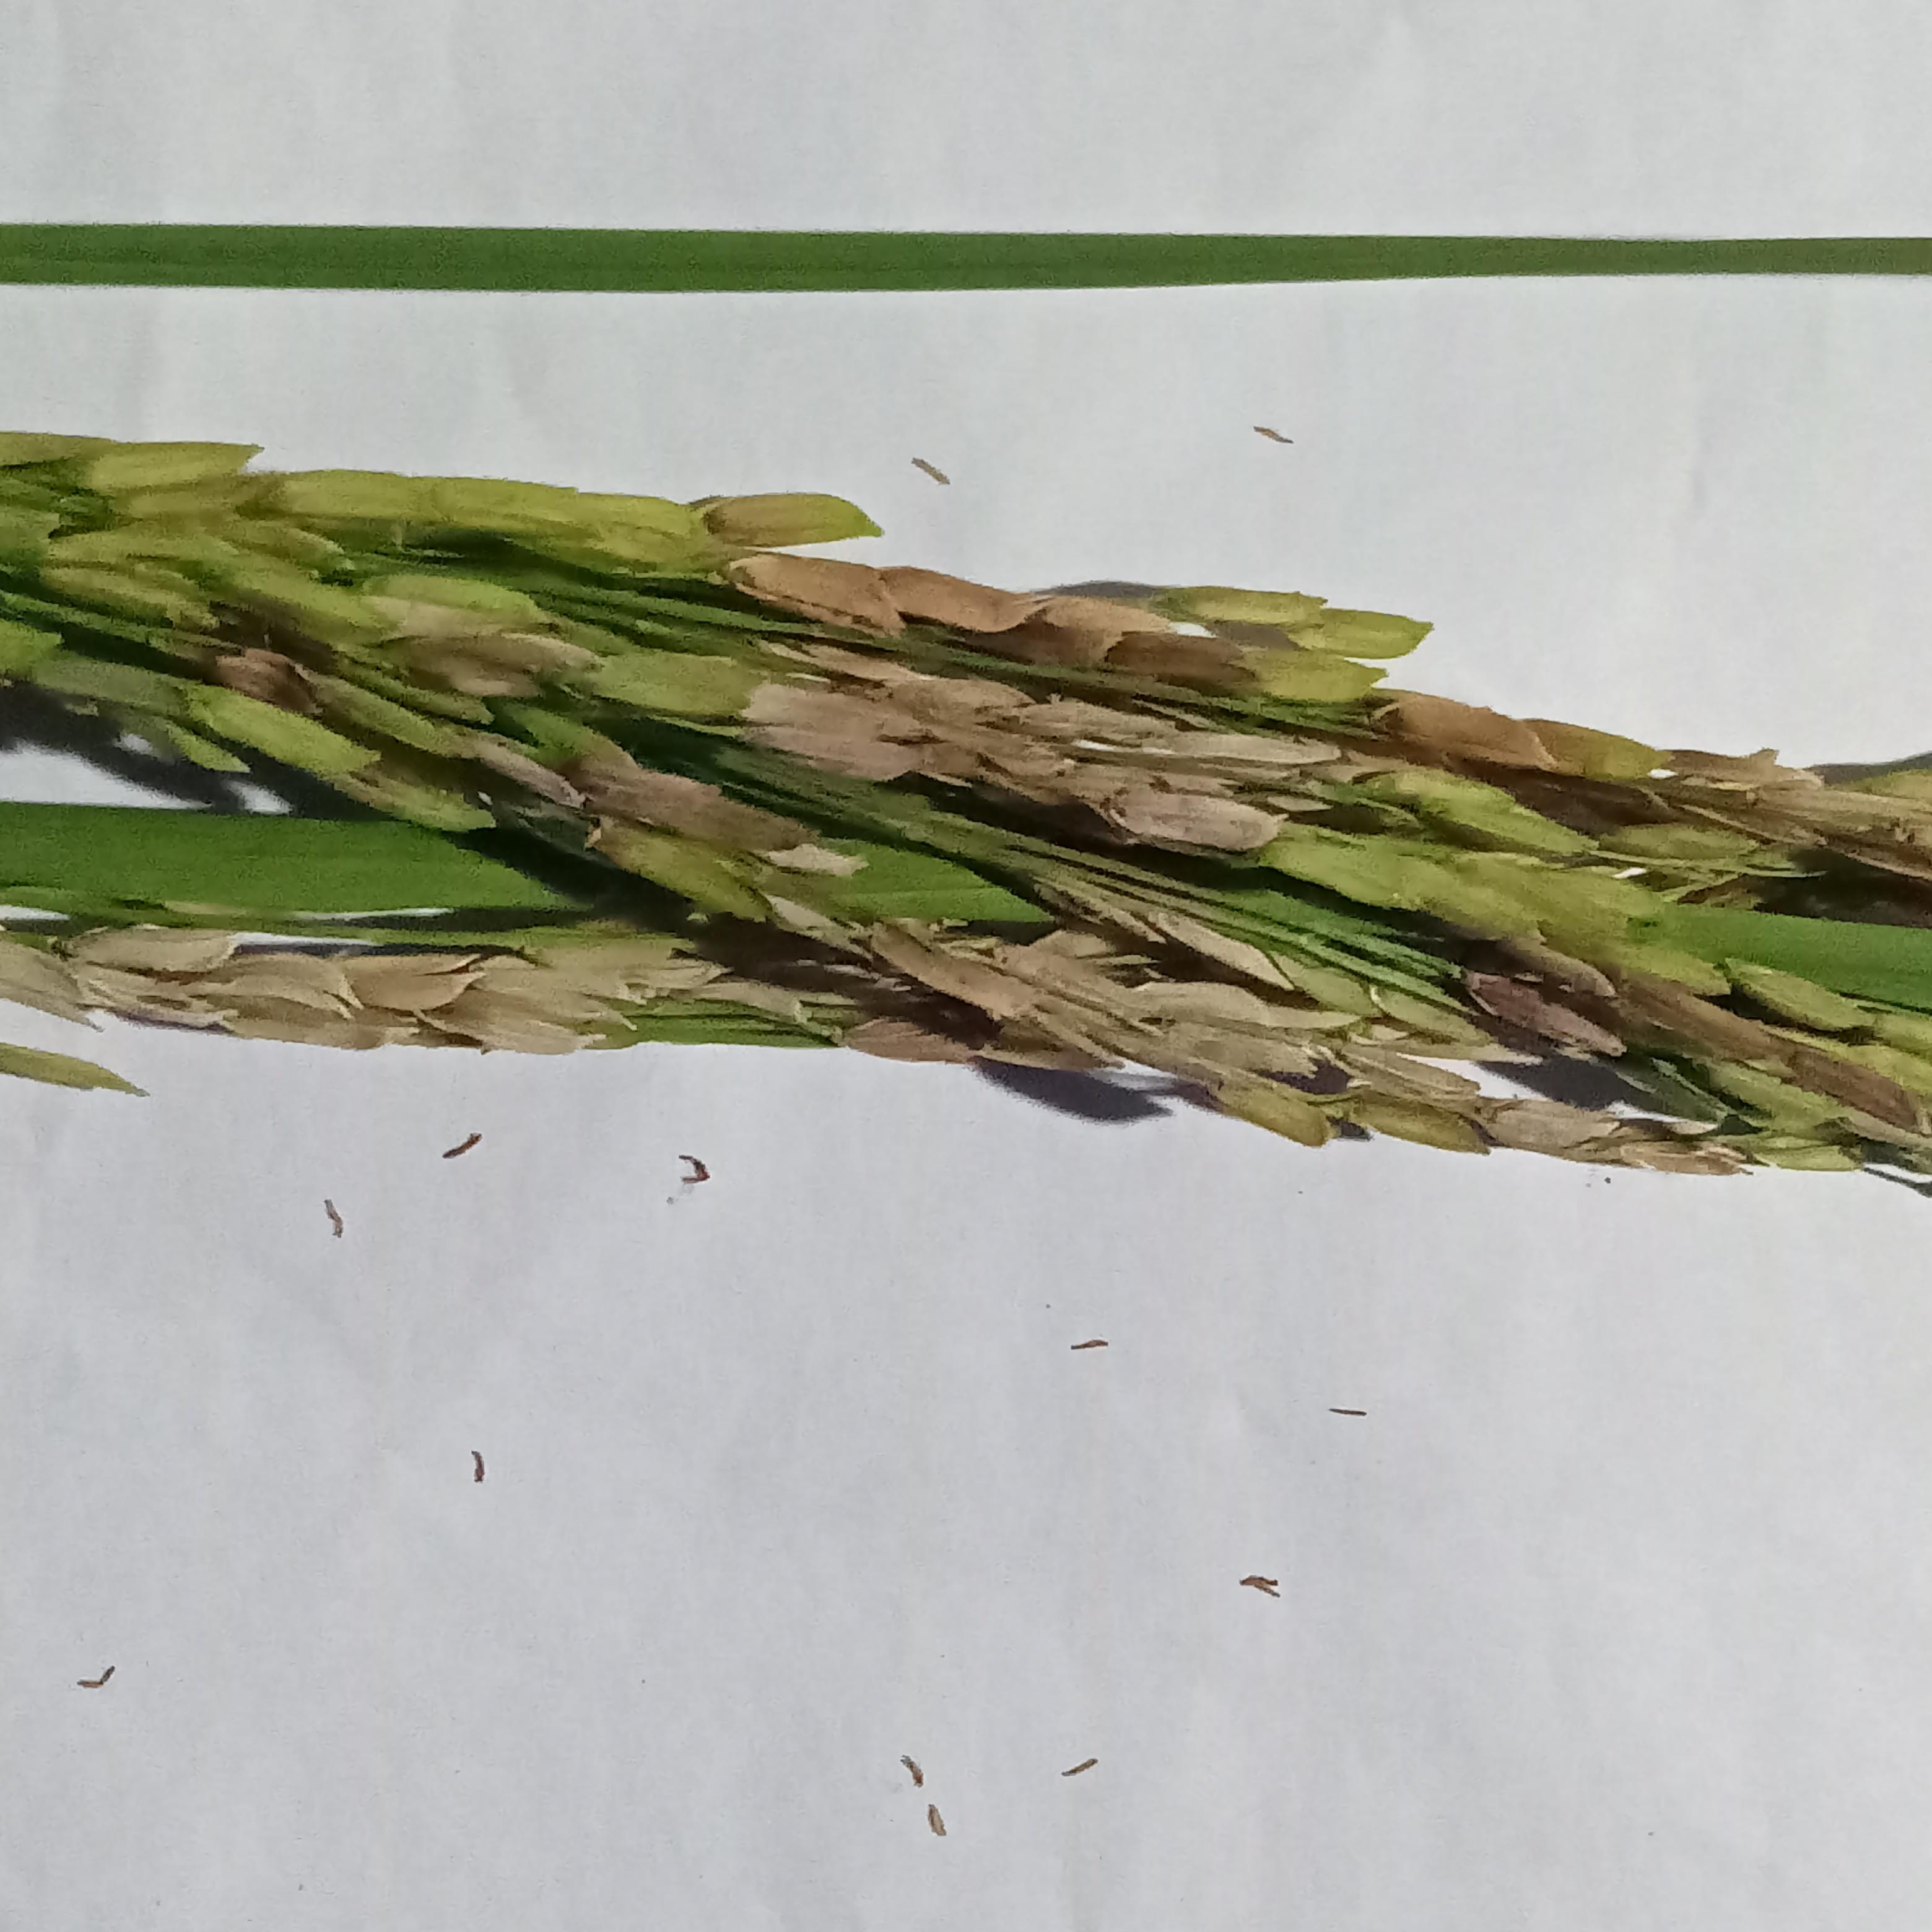
Label: Rice___Neck_Blast